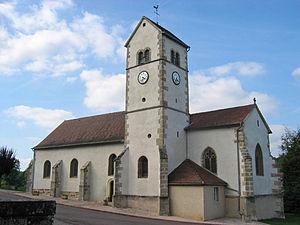
Eglise Saint-Valbert
Fouchécourt est une commune française située dans le département des Vosges, en région Grand Est.